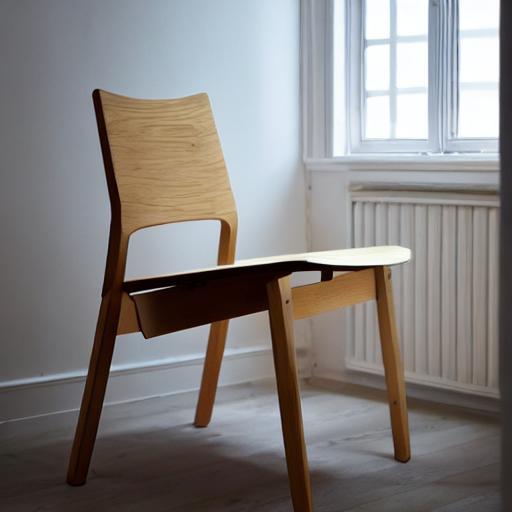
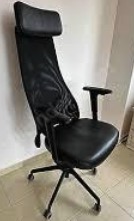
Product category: items_chair
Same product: no